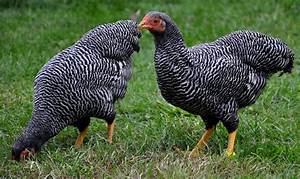
Label: gallina